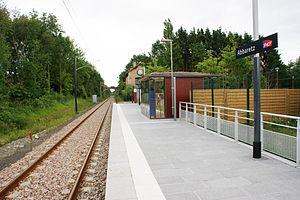
Gare d'Abbaretz, la halte et la voie en direction de Châteaubriant.
La gare d'Abbaretz est une gare ferroviaire française de la ligne de Nantes-Orléans à Châteaubriant, située sur le territoire de la commune d'Abbaretz, dans le département de la Loire-Atlantique en région Pays de la Loire.